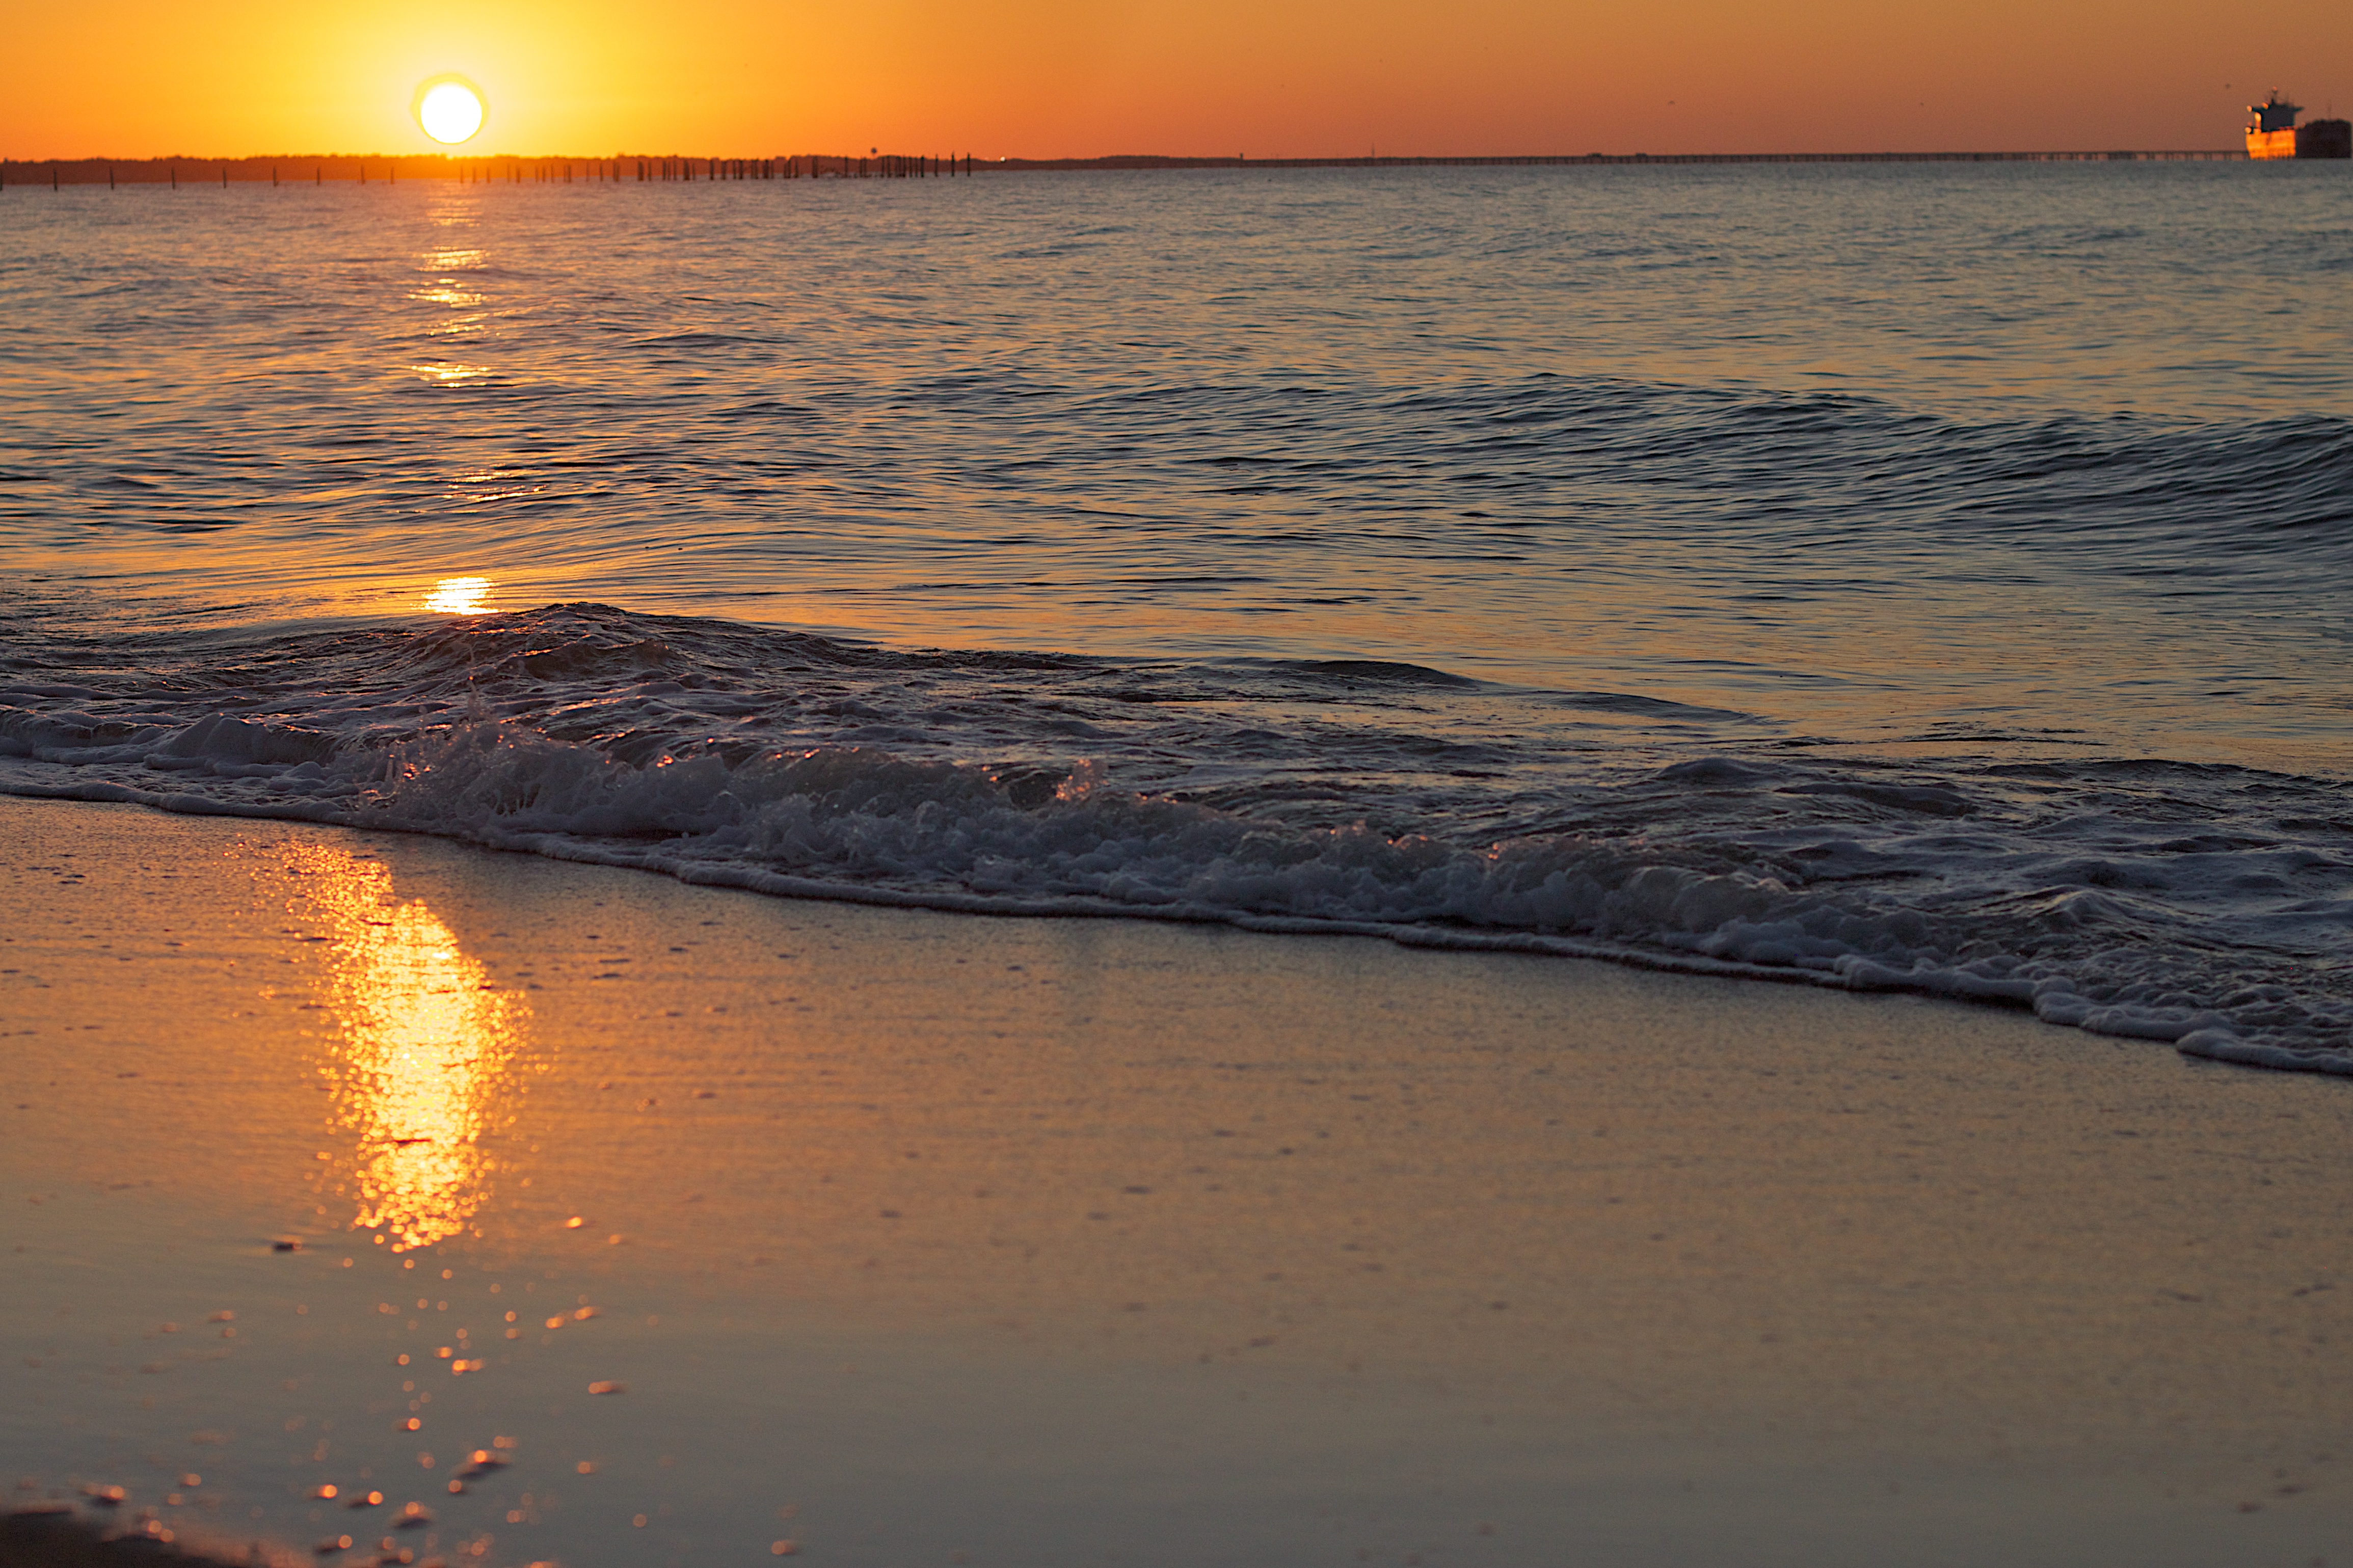
beach, sea, coast, sand, ocean, horizon, sun, sunrise, sunset, sunlight, morning, shore, wave, dawn, dusk, evening, reflection, body of water, odyssey, wind wave